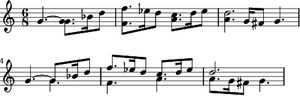
Thème de hautbois de L'Arlésienne (Georges Bizet)
La farandole est une danse traditionnelle, considérée comme la plus ancienne des danses ainsi que comme la plus caractéristique et la plus représentative de la Provence. Si son nom n'est attesté qu'à partir du XVIIIᵉ siècle, elle a été représentée depuis la préhistoire par des gravures rupestres puis au cours de l'Antiquité sur des céramiques ou des fresques. Danse des rites agraires, elle était à la fois une danse de la vie et de la mort. Elle a intéressé les plus grands compositeurs tels Georges Bizet, Piotr Ilitch Tchaïkovski, Charles Gounod, Vincent d'Indy, Henri Casadesus et Darius Milhaud. Aujourd'hui en Provence, elle est dansée sur les airs joués par les tambourinaires qui l'accompagnent de leurs galoubets et de leurs tambourins. Sa popularité l'a faite entrer dans la crèche et elle est l'un des éléments les plus caractéristiques de la tradition provençale.